Lake Linden Historic District

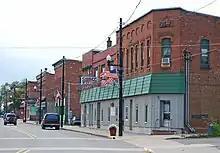
300 Block of Calumet, west side. 332 Calumet is the first building; buildings on the 200 and 100 blocks are in the distance.

The buildings in the 100-300 blocks of Calumet are primarily brick and stone, reflecting the 1887 fire code. This area of the district is particularly notable for its high integrity. There are few newer infilled buildings, and the original structures in the area are substantially intact, including a number of decorative architectural features.